Vanino–Kholmsk train ferry

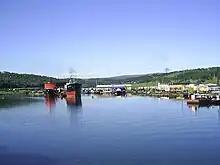
Vanino port

Vanino–Kholmsk train ferry is carried out by specialized ferry vessels designed and built specifically for work on this line. A total of 10 vessels of the Sakhalin series were built in the USSR at the Yantar Shipyard in Kaliningrad. The first five vessels no longer exist, Sakhalin-6 was sold to the Moscow Government to work in the Kerch Strait ferry line and later also disposed.